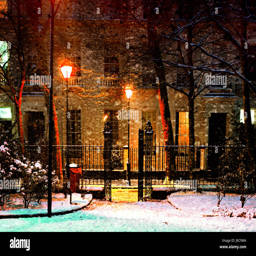
looking through a misty window with raindrops in the winter snow